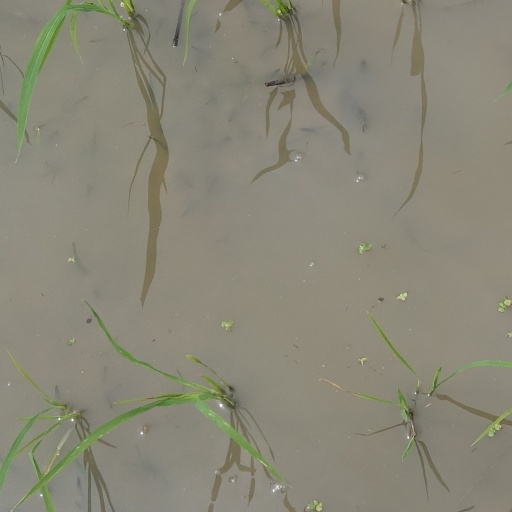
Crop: rice